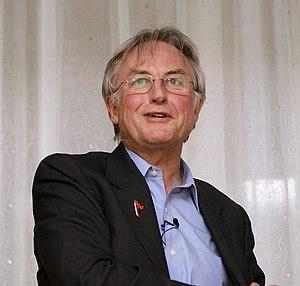
Richard Dawkins, né le 26 mars 1941 à Nairobi, est un biologiste et éthologiste britannique, vulgarisateur et théoricien de l'évolution, membre de la Royal Society. Professeur émérite au New College de l'université d'Oxford, Richard Dawkins est l'un des académiciens britanniques les plus célèbres.
La théorie du gène égoïste est une conséquence de la théorie de l’évolution par sélection naturelle de Charles Darwin. Elle s’appuie sur le résultat de différentes recherches visant à expliquer l’apparition de traits altruistes chez les êtres vivants. Les contributeurs à ces recherches sont J. B. S. Haldane qui a étudié l’altruisme dans les populations, des biologistes de l’évolution et des sociobiologistes comme Robert Trivers. Le pionnier en matière de recherche sur l'altruisme animal est W. D. Hamilton, qui a effectué une mathématisation de la théorie de la sélection de parentèle, vulgarisée ensuite par E. Wilson.
La Out Campaign est une initiative du célèbre scientifique athée Richard Dawkins pour promouvoir la libre-pensée et l’athéisme. Le but de cette campagne est de présenter une image plus positive de l’athéisme en aidant les athées du monde entier à se reconnaître, notamment par le port de la « lettre écarlate ».
Pour en finir avec Dieu est un essai du biologiste britannique Richard Dawkins, détenteur de la chaire Charles Simonyi à la Public Understanding of Science de l'université d'Oxford, paru en 2006 dans sa version originale. La traduction française de l'ouvrage, réalisée par Marie-France Desjeux-Lefort est parue en 2008.
La relation entre science et religion est un sujet abordé depuis l'Antiquité dans de nombreux champs d'investigation, dont la philosophie des sciences, la théologie, l'histoire des sciences et l'histoire des religions. Les points de vue sont variables, notamment en fonction des époques, des cultures et des régions ; certains voient une harmonie entre science et religion, d'autres des domaines séparés avec peu d'interactions et d'autres encore y voient une incompatibilité et un conflit fondamental entre la foi fondée sur des croyances et la science fondée sur des faits et ouverte à la critique. Par exemple, le fondamentalisme chrétien se situe à l'opposé des grandes traditions des Églises chrétiennes. Il promeut une vision concordiste de la science avec la religion, ou encore il nie les données de la science pour donner préséance aux croyances de leurs groupes.